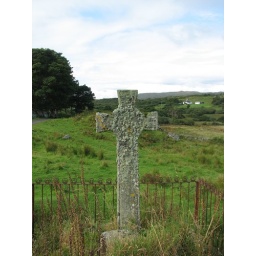
Another, more furry cross near Kildalton church